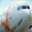
Label: airplane